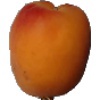
Label: apricot